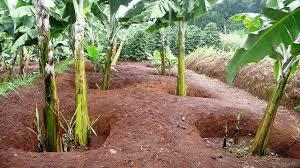
Mkulima huyu ana ujuzi ya kupanda. Naona ameweka ndizi mbili, mimea mbili kwa shimo moja, hio inaleta shida. Isitoshe, mimea zingine chini yao, kuna nyasi ambayo inaleta shida pia, anafaa kukata pia hio nyasi.